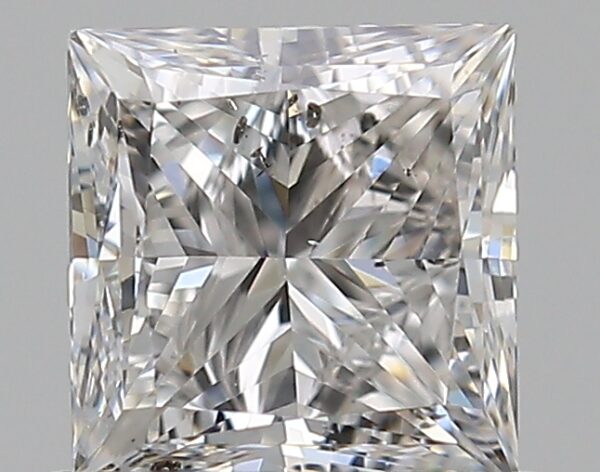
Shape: princess
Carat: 0.7
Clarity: SI2
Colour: F
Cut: VG
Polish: EX
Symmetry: VG
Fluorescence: N
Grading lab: GIA
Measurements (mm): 4.75 x 4.64 x 3.38